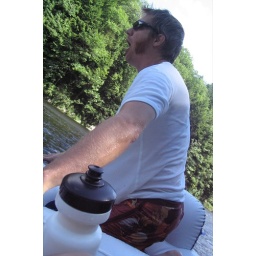
Balls in river water